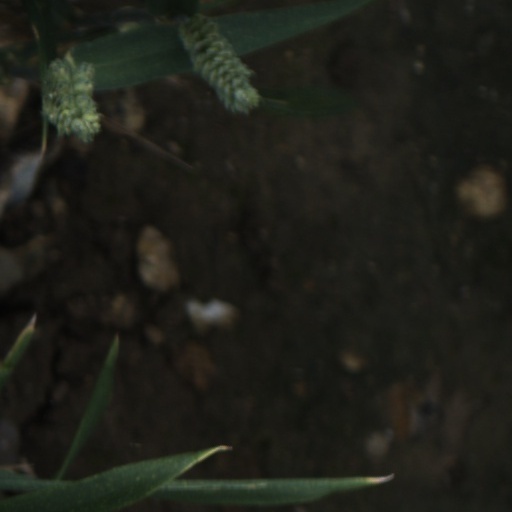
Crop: wheat